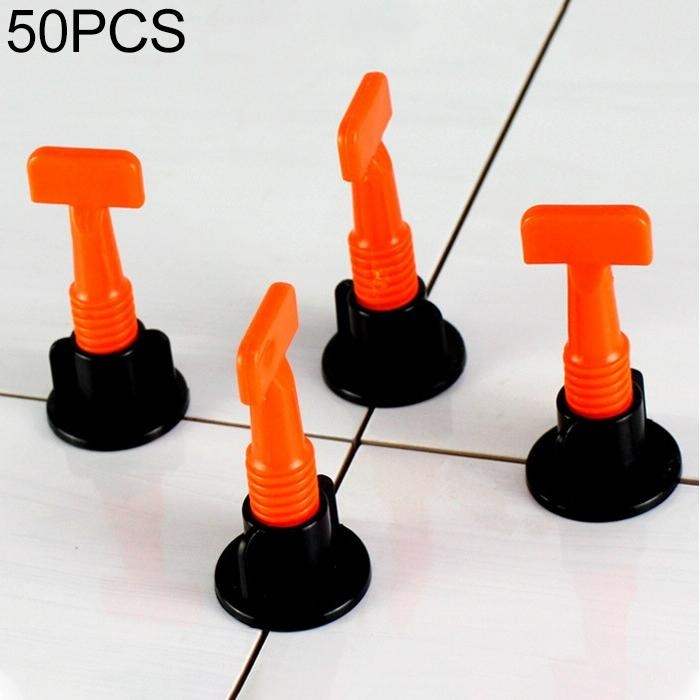
50-Pack Tile Leveling Clips For Perfect Paving Alignment PRL-3066GO
Delivery Timeline: This product is getting shipped from outside Australia. We estimate delivery within 8-12 working days across Australia, excluding weekends and public holidays. Please note that this timeframe is subject to change due to unforeseen circumstances. Features: � Made of durable PP plastic with strong impact resistance and mechanical properties � High quality stainless steel material � Reusable and can be recycled � Ergonomic design for labor-saving use Specifications: � Material: Pp Plastic and Stainless Steel � Corrosion-Resistant to Organic Solvents, Acid, and Alkali � Reusable and can be Recycled Package Includes: � 1 x 50 Pcs Leveler Clip Leveling Device Paving Tile Positioning Aids
Category: Hardware > Building Consumables > Masonry Consumables